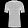
Label: T - shirt / top